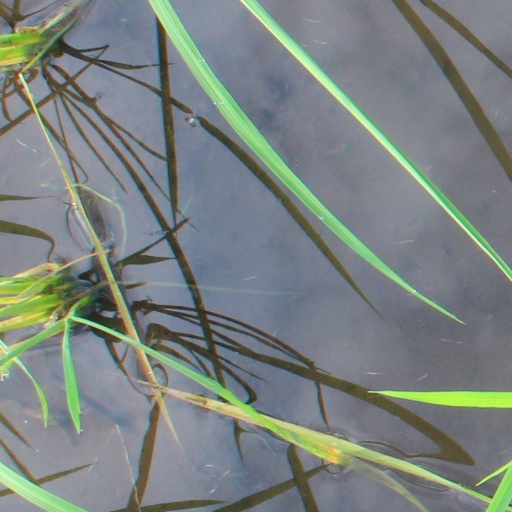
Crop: rice